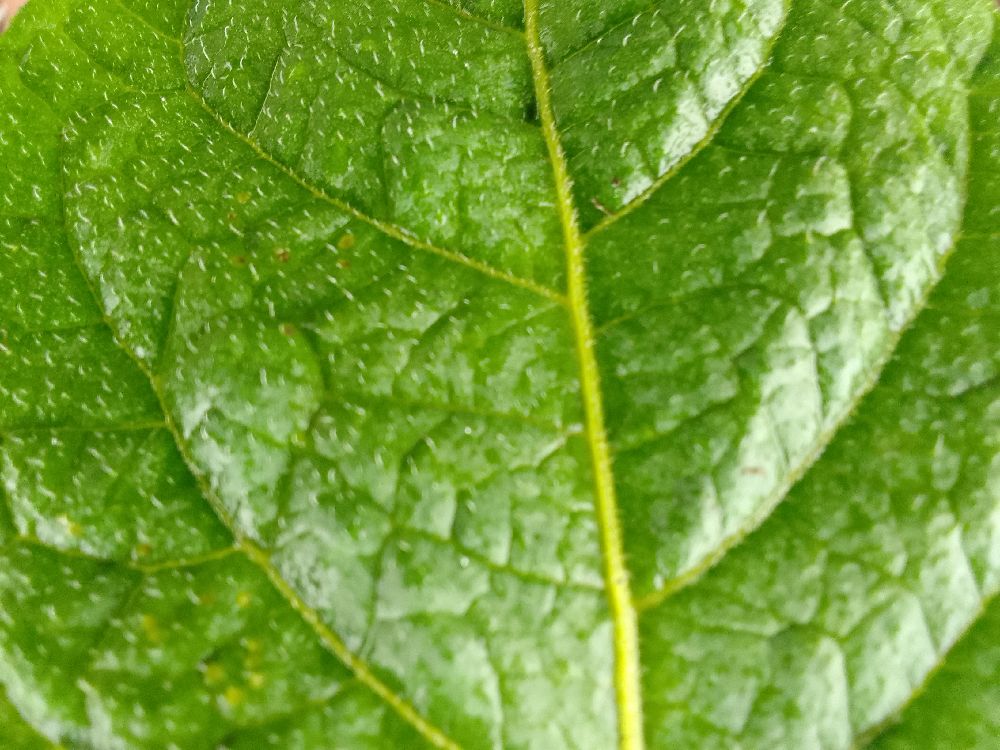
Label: Healthy